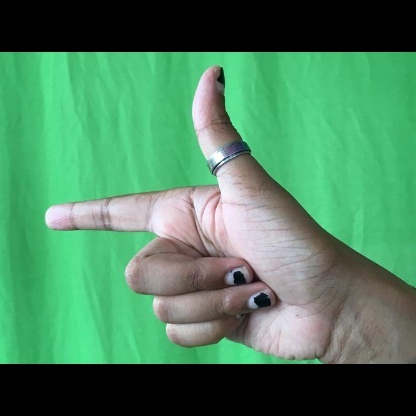
Mudra: Chandrakala